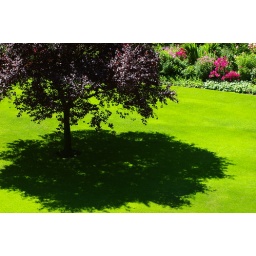
Imagine me sitting under this tree reading a book